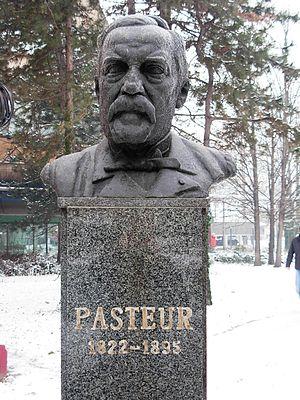
Le complexe de l'Institut Pasteur de Novi Sad se trouve à Novi Sad, la capitale de la province autonome de Voïvodine, en Serbie. En raison de sa valeur patrimoniale, il est inscrit sur la liste des monuments culturels protégés de la République de Serbie.